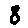
Label: 8